Ariel (American automobile)

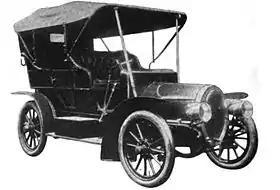
1906 Ariel

The Ariel was an American automobile manufactured by the Ariel Motor Car Company from 1905 to 1906 in Boston, and, briefly, in Bridgeport, Connecticut.